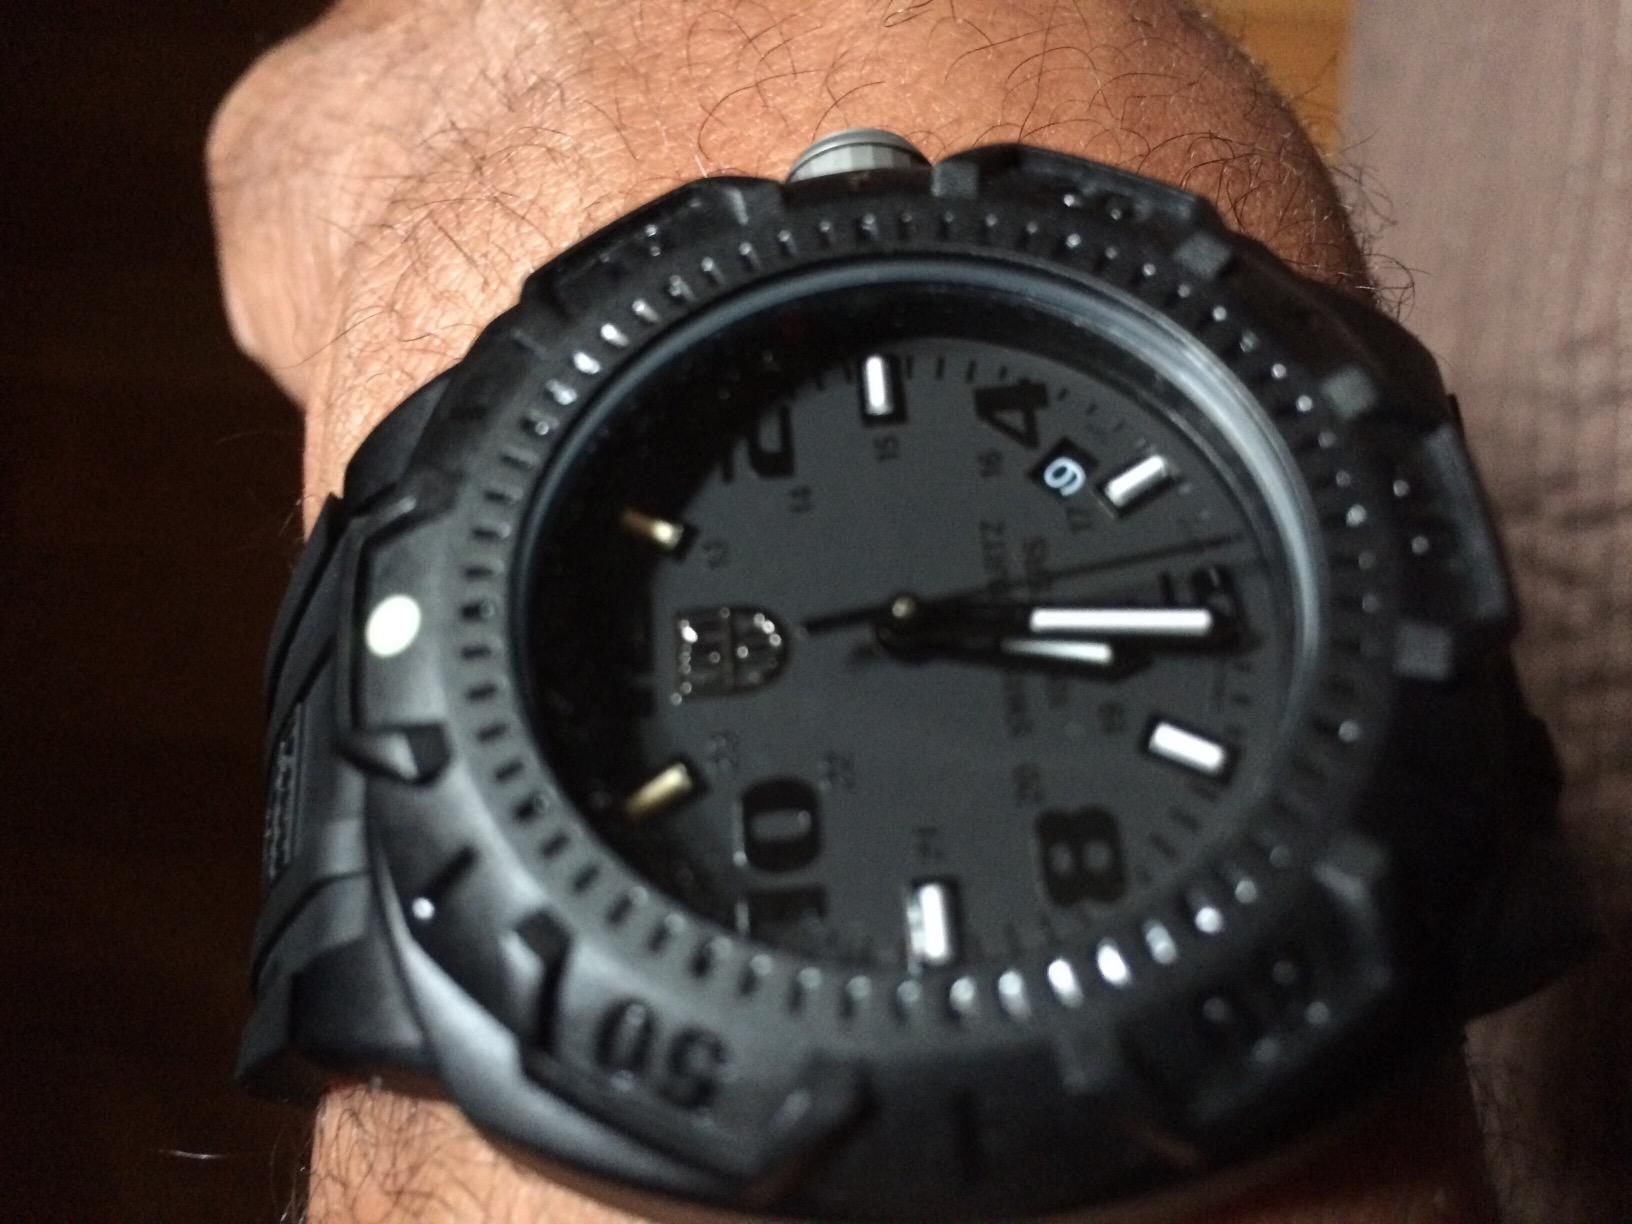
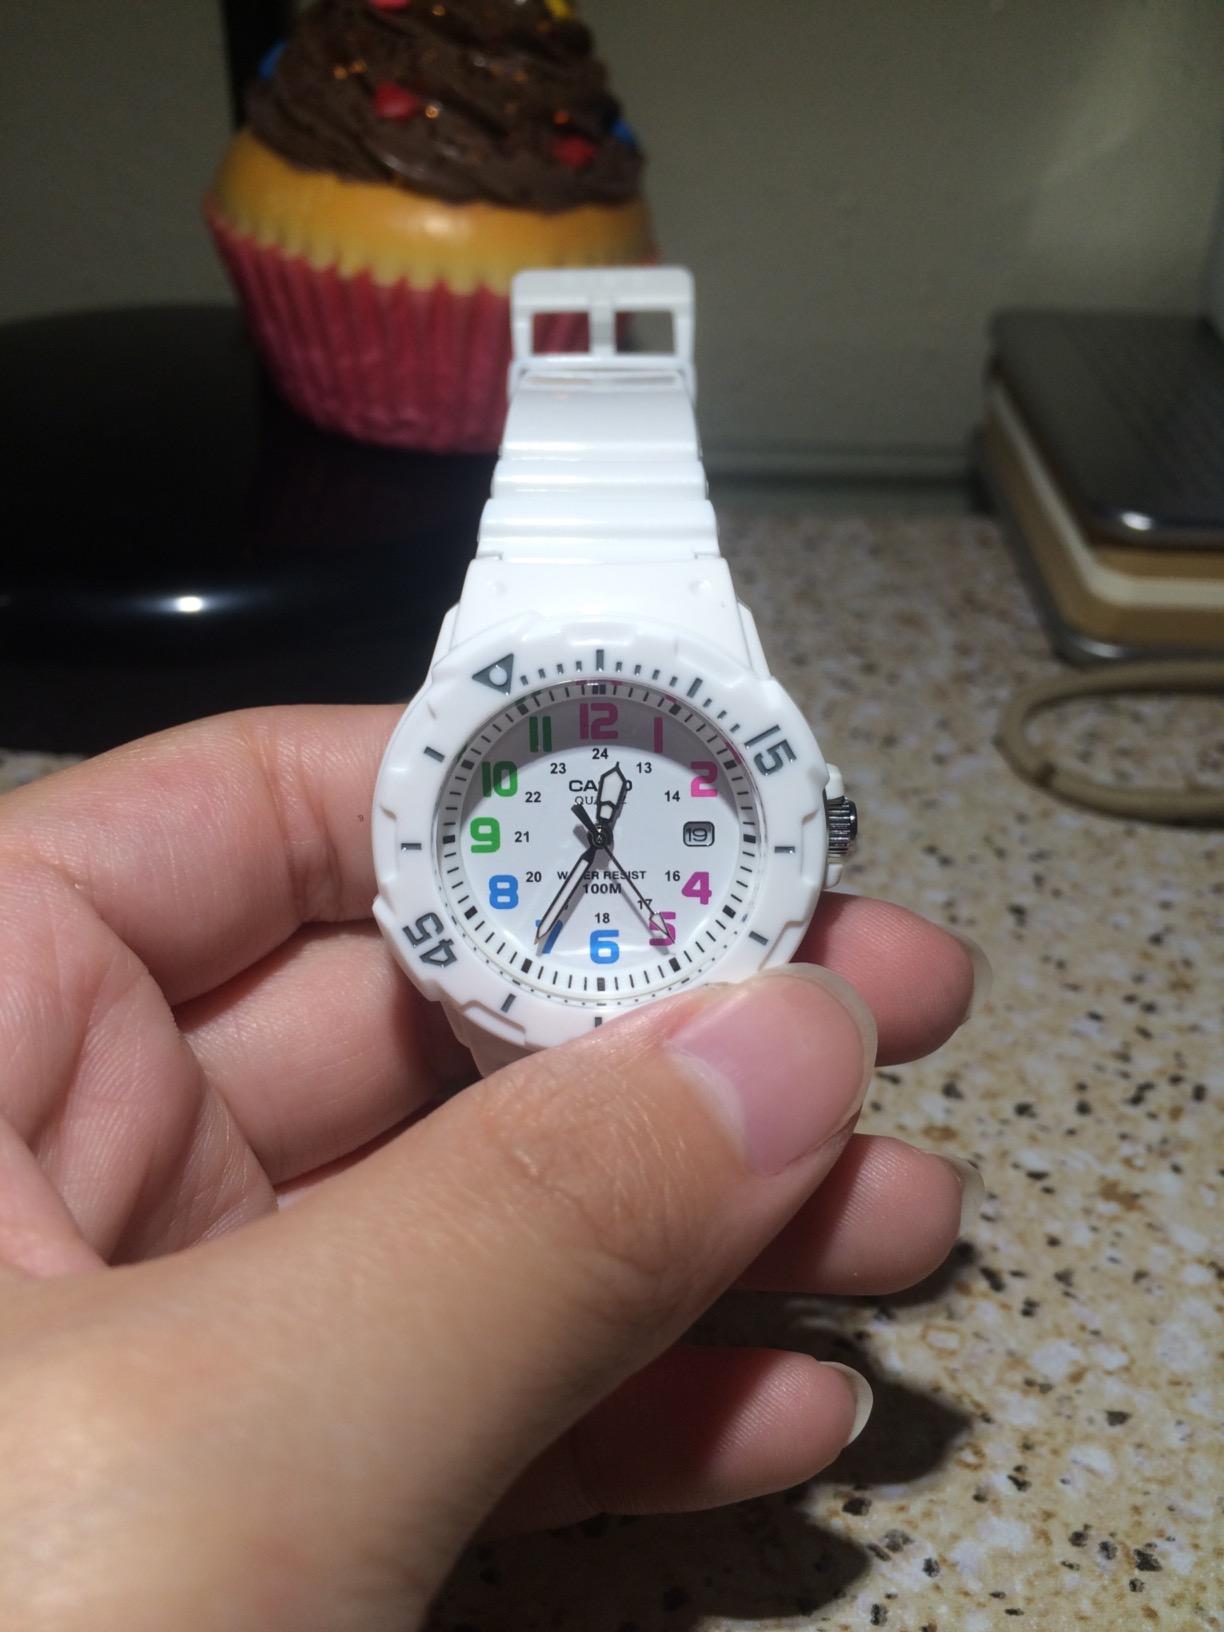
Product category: accessories_watch
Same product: no